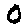
Label: 0